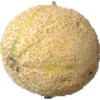
Label: cantaloupe